Grunge

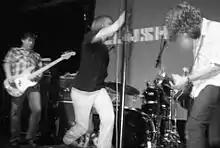
This photo of a Mudhoney concert captures some of the band's live show energy.

A backlash against grunge began to develop in Seattle; in late 1992, Jonathan Poneman said that in the city, "All things grunge are treated with the utmost cynicism and amusement [. . .] Because the whole thing is a fabricated movement and always has been." Grunge and grunge bands received criticism from musicians such as Blur's Damon Albarn, who was quoted saying "fuck grunge" and "The Smashing Pumpkins can kiss my fucking ass" while performing onstage. Many grunge artists were uncomfortable with their success and the resulting attention it brought. Nirvana's Kurt Cobain told Michael Azerrad, "Famous is the last thing I wanted to be." Pearl Jam also felt the burden of success, with much of the attention falling on frontman Eddie Vedder.